Coach K College Basketball

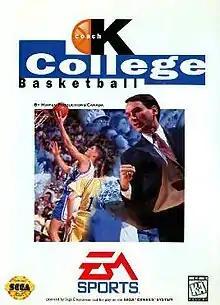

Coach K College Basketball is the first college basketball video game published by EA Sports spun off from their "NBA Live" engine. "Coach K College Basketball" was released in 1995 for Sega Genesis.